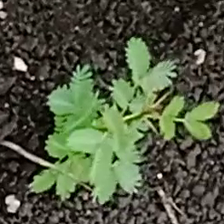
Weed species: Dwarf_cassia_(Chamaecrista pumila)